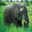
Label: elephant